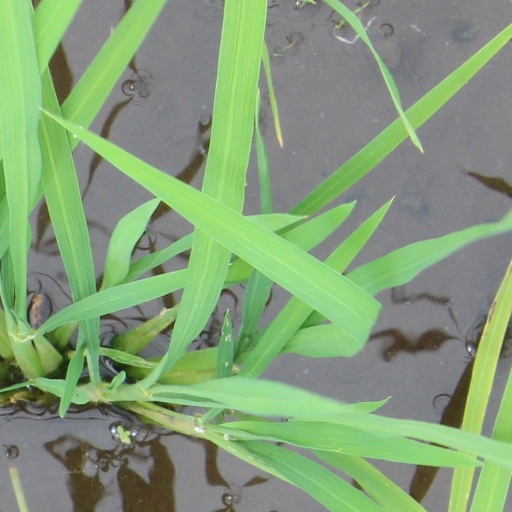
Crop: rice